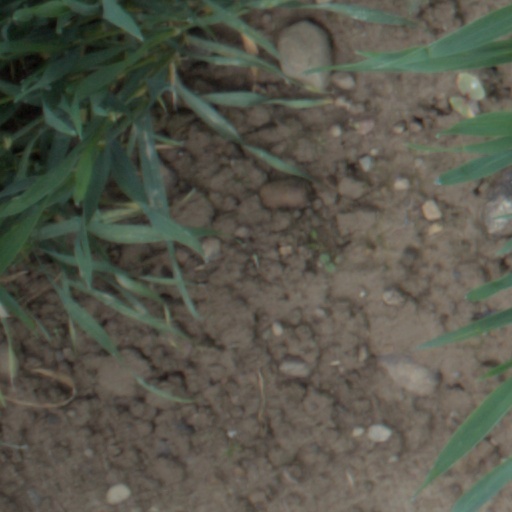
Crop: wheat